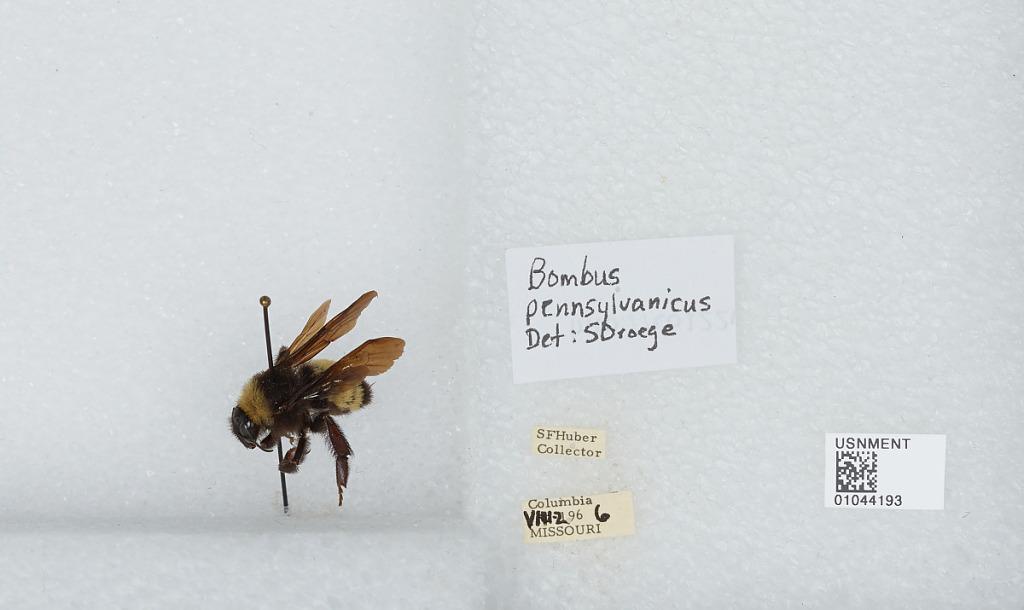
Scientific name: Bombus sp.
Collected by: S. Huber
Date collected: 1966-8-2
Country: United States
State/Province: Missouri
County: Boone
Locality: Columbia
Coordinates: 38.9514, -92.3283
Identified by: Droege, S. W.